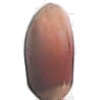
Label: hazelnut